Deportation of Armenian intellectuals on 24 April 1915

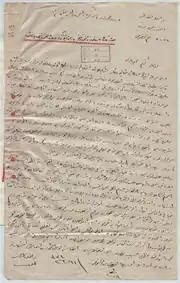
Original copy of the Instruction of the Ministry of the Interior on 24 April 1915

The Ottoman Minister of the Interior Talaat Pasha gave the detention order on 24 April 1915. The operation commenced at 8 p.m. In Constantinople, the action was led by Bedri Bey, the Chief of Police of Constantinople. On the night of 24–25 April 1915, in a first wave 235 to 270 Armenian leaders of Constantinople, clergymen, physicians, editors, journalists, lawyers, teachers, politicians, and others were arrested upon an instruction of the Ministry of the Interior. The discrepancies in numbers may be explained by the uncertainties of the police as they imprisoned people with similar names.